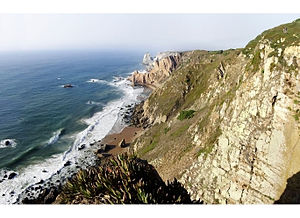
Kap Roca / Galleri
Kap Roca er navnet på det vestligste punkt på det europæiske fastland – et forrevet klippe-forbjerg på den portugisiske atlanterhavskyst i kommunen Sintra, ca. 32 km vest for Lissabon og 12 km nordvest for Cascais. Navnet betyder “Klippens pynt” på portugisisk, og blev af romerne betegnet Promontorium Magnum og i søfarertiden som Lissabons klippe.